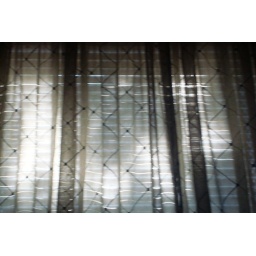
Sun seeping through my bedroom curtains in the late afternoon. 8/14/07